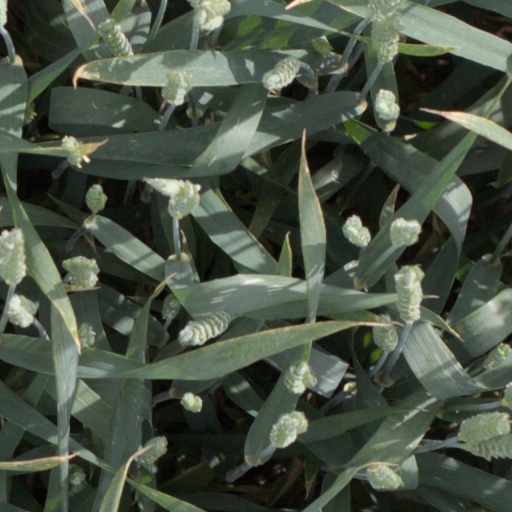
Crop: wheat